Konstantin Pliyev

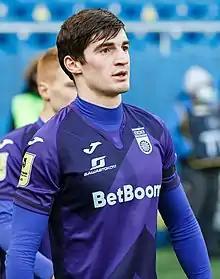
Pliyev with FC Ufa in 2020

Konstantin Igorevich Pliyev (born 26 October 1996) is a Russian football player who plays as centre-back for FC SKA-Khabarovsk.